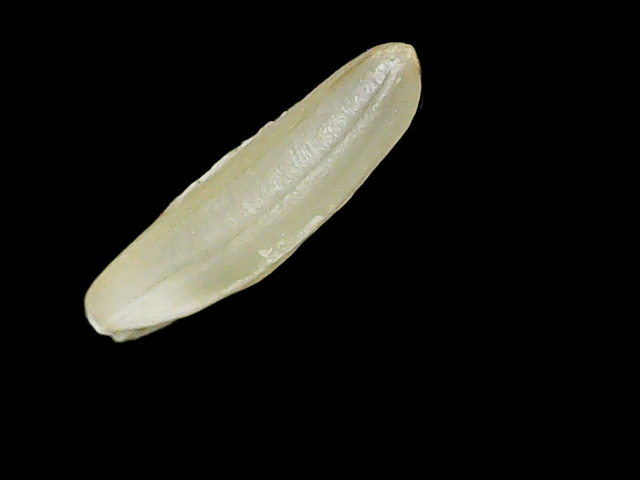
Rice variety: Binadhan25